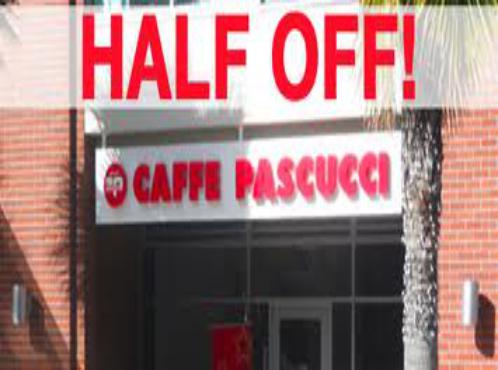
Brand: Caffe Pascucci
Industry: Food